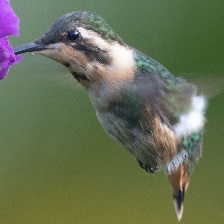
Species: AMETHYST WOODSTAR
Scientific name: CALLIPHLOX AMETHYSTINA
ImageNet parent category: hummingbird